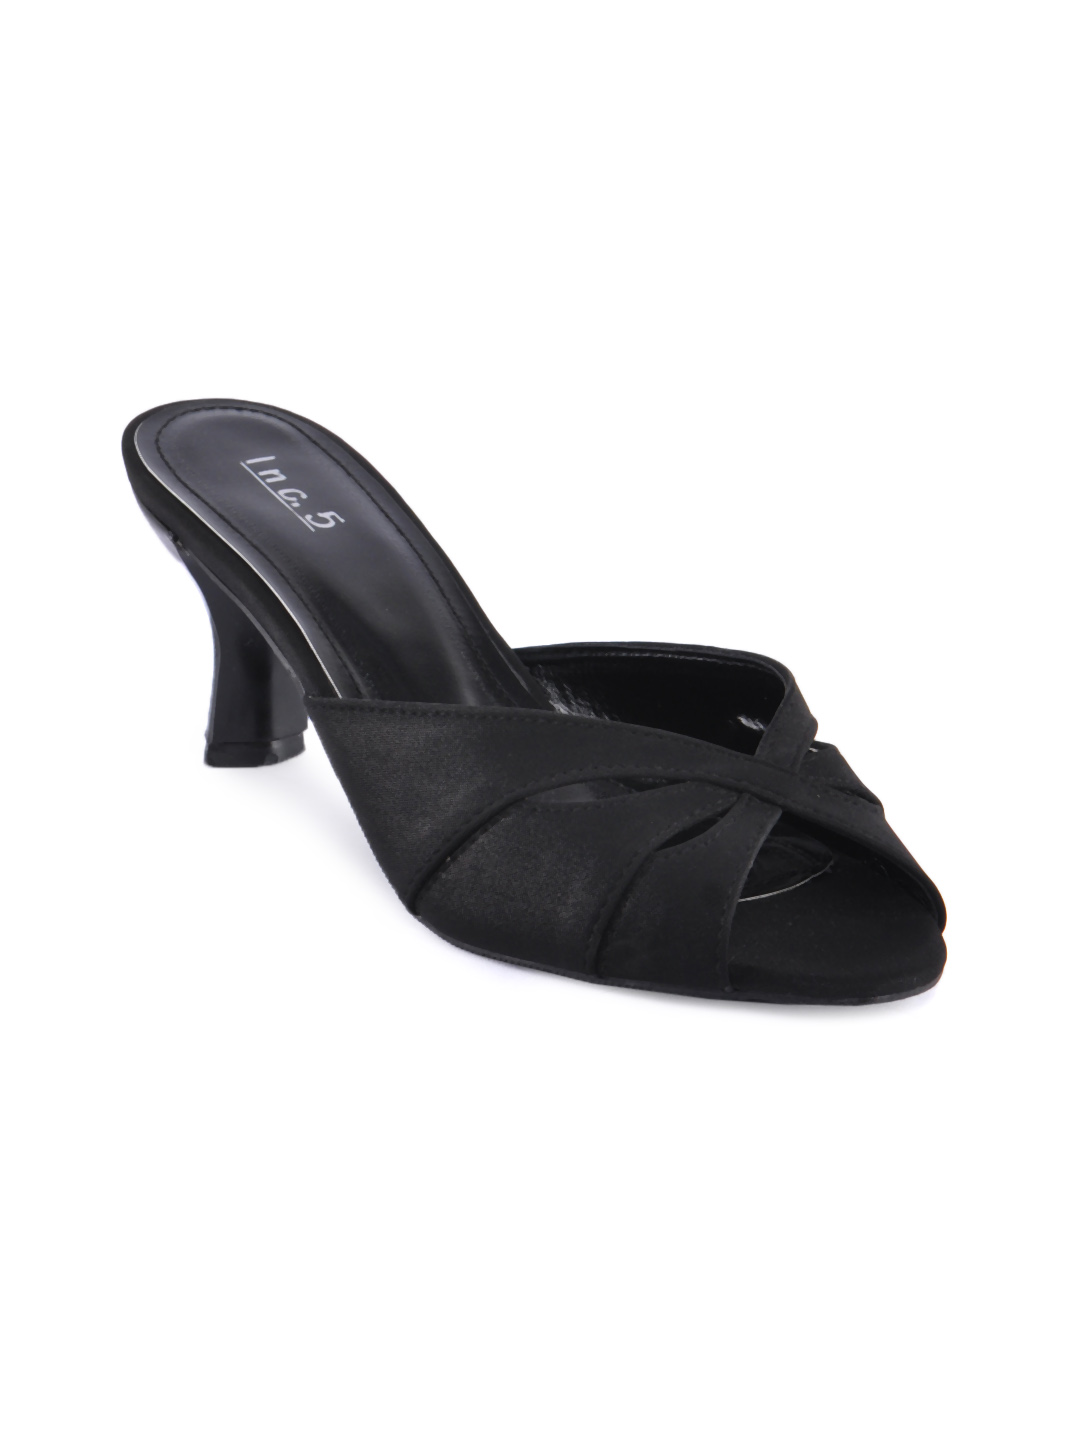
Inc. 5 Women Casual Black Heels
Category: Footwear / Shoes / Heels
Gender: Women
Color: Black
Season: Winter 2012
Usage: Casual